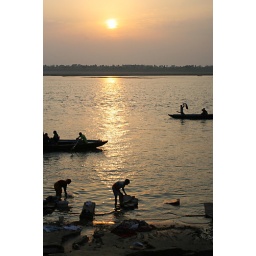
People washing clothes in the river